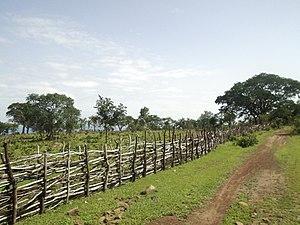
un champs de fonio a Téliré
Téliré est une ville et une sous-préfecture de la préfecture de Mali dans la Région de Labé au nord de la Guinée.